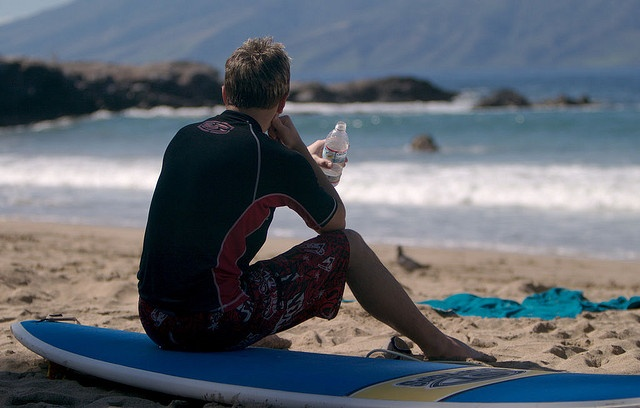
A man sitting on a surfboard looking at the ocean.
A man sitting on top of a surfboard while sitting on a sandy beach.
A man sitting down on a surfboard in the sand at the beach.
The surfer sits on his surfboard at the beach.
Time out from the waves to catch a break and a drink.